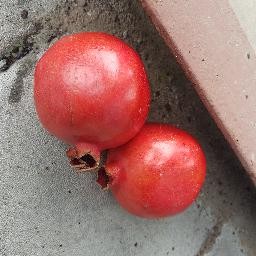
Fruit: Pomegranate
Quality: Good